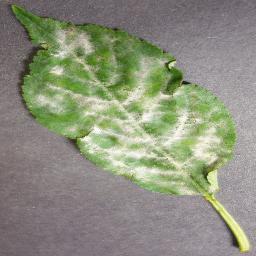
Label: Cherry___Powdery_mildew